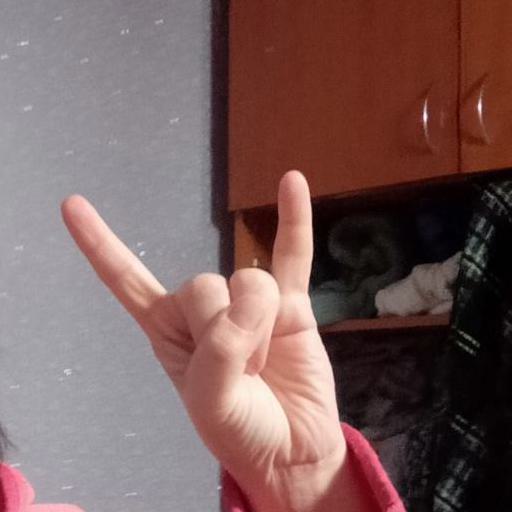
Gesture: rock